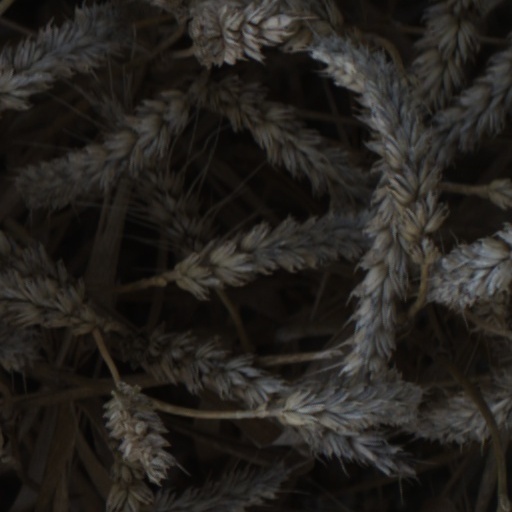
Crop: wheat